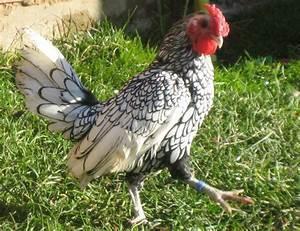
chicken